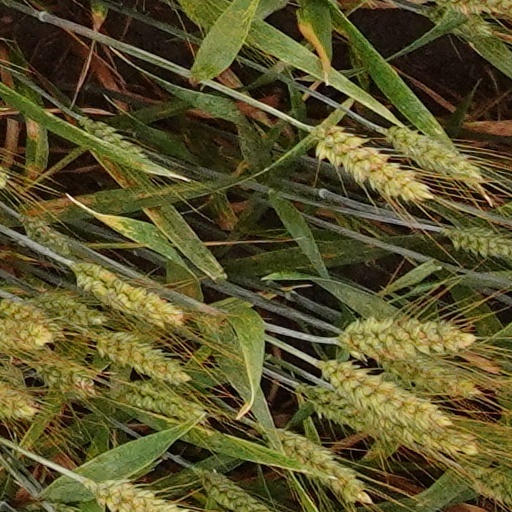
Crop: wheat